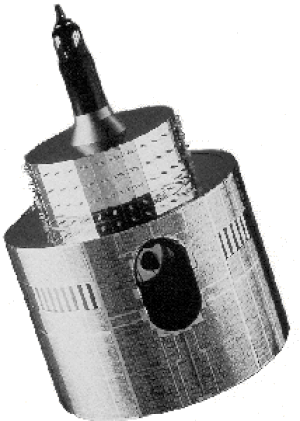
Un satellite météorologique est un satellite artificiel qui a comme mission principale le recueil de données utilisées pour la surveillance du temps et du climat de la Terre. Chaque nouvelle génération de satellite comporte des senseurs plus performants et capables d'effectuer des mesures sur un plus grand nombre de canaux ce qui permet de les utiliser pour différencier les divers phénomènes météorologiques : nuages, précipitations, vents, brouillard, etc.
L'histoire du vol spatial retrace au cours du temps l'exploration de l'univers et des objets célestes du Système solaire par l'envoi soit d'engins robotisés, soit de vaisseaux pilotés par des équipages humains. Sa conquête a inspiré de nombreux écrivains et philosophes. L'idée d'envoyer un objet ou un homme dans l'espace est évoquée par des romanciers plusieurs centaines d'années avant que cela ne devienne matériellement possible. Au cours de la deuxième moitié du XXᵉ siècle, grâce au développement de moteurs-fusées adéquats, aux progrès de l'avionique et à l'amélioration des matériaux, l'envoi d'engins dans l'espace passe du rêve à la réalité.